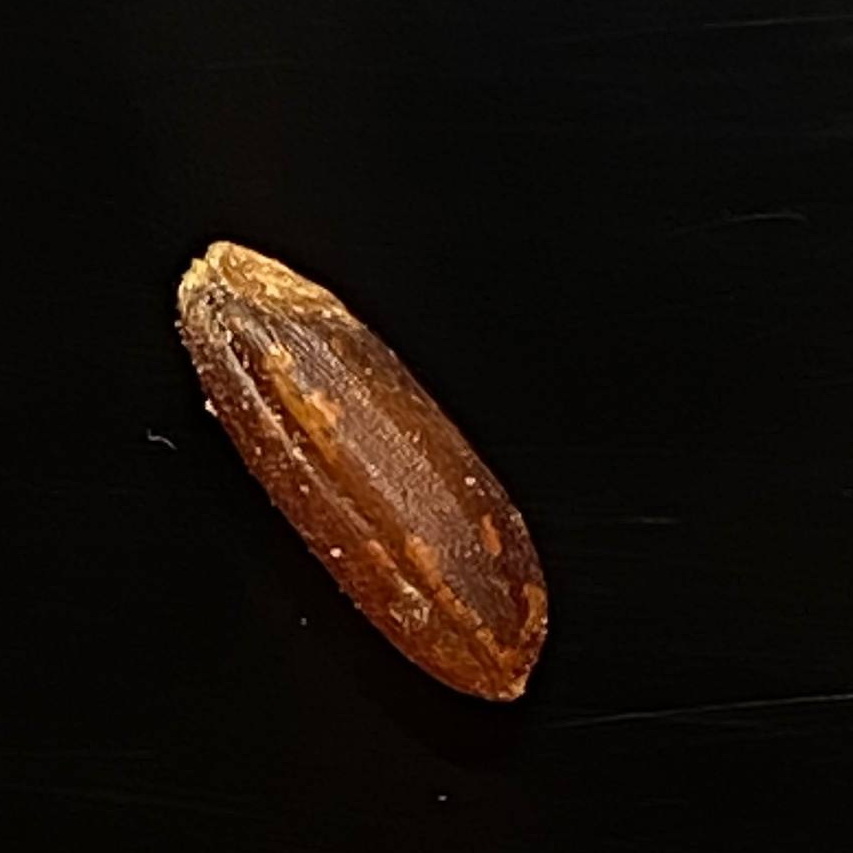
Rice variety: Ganjiya